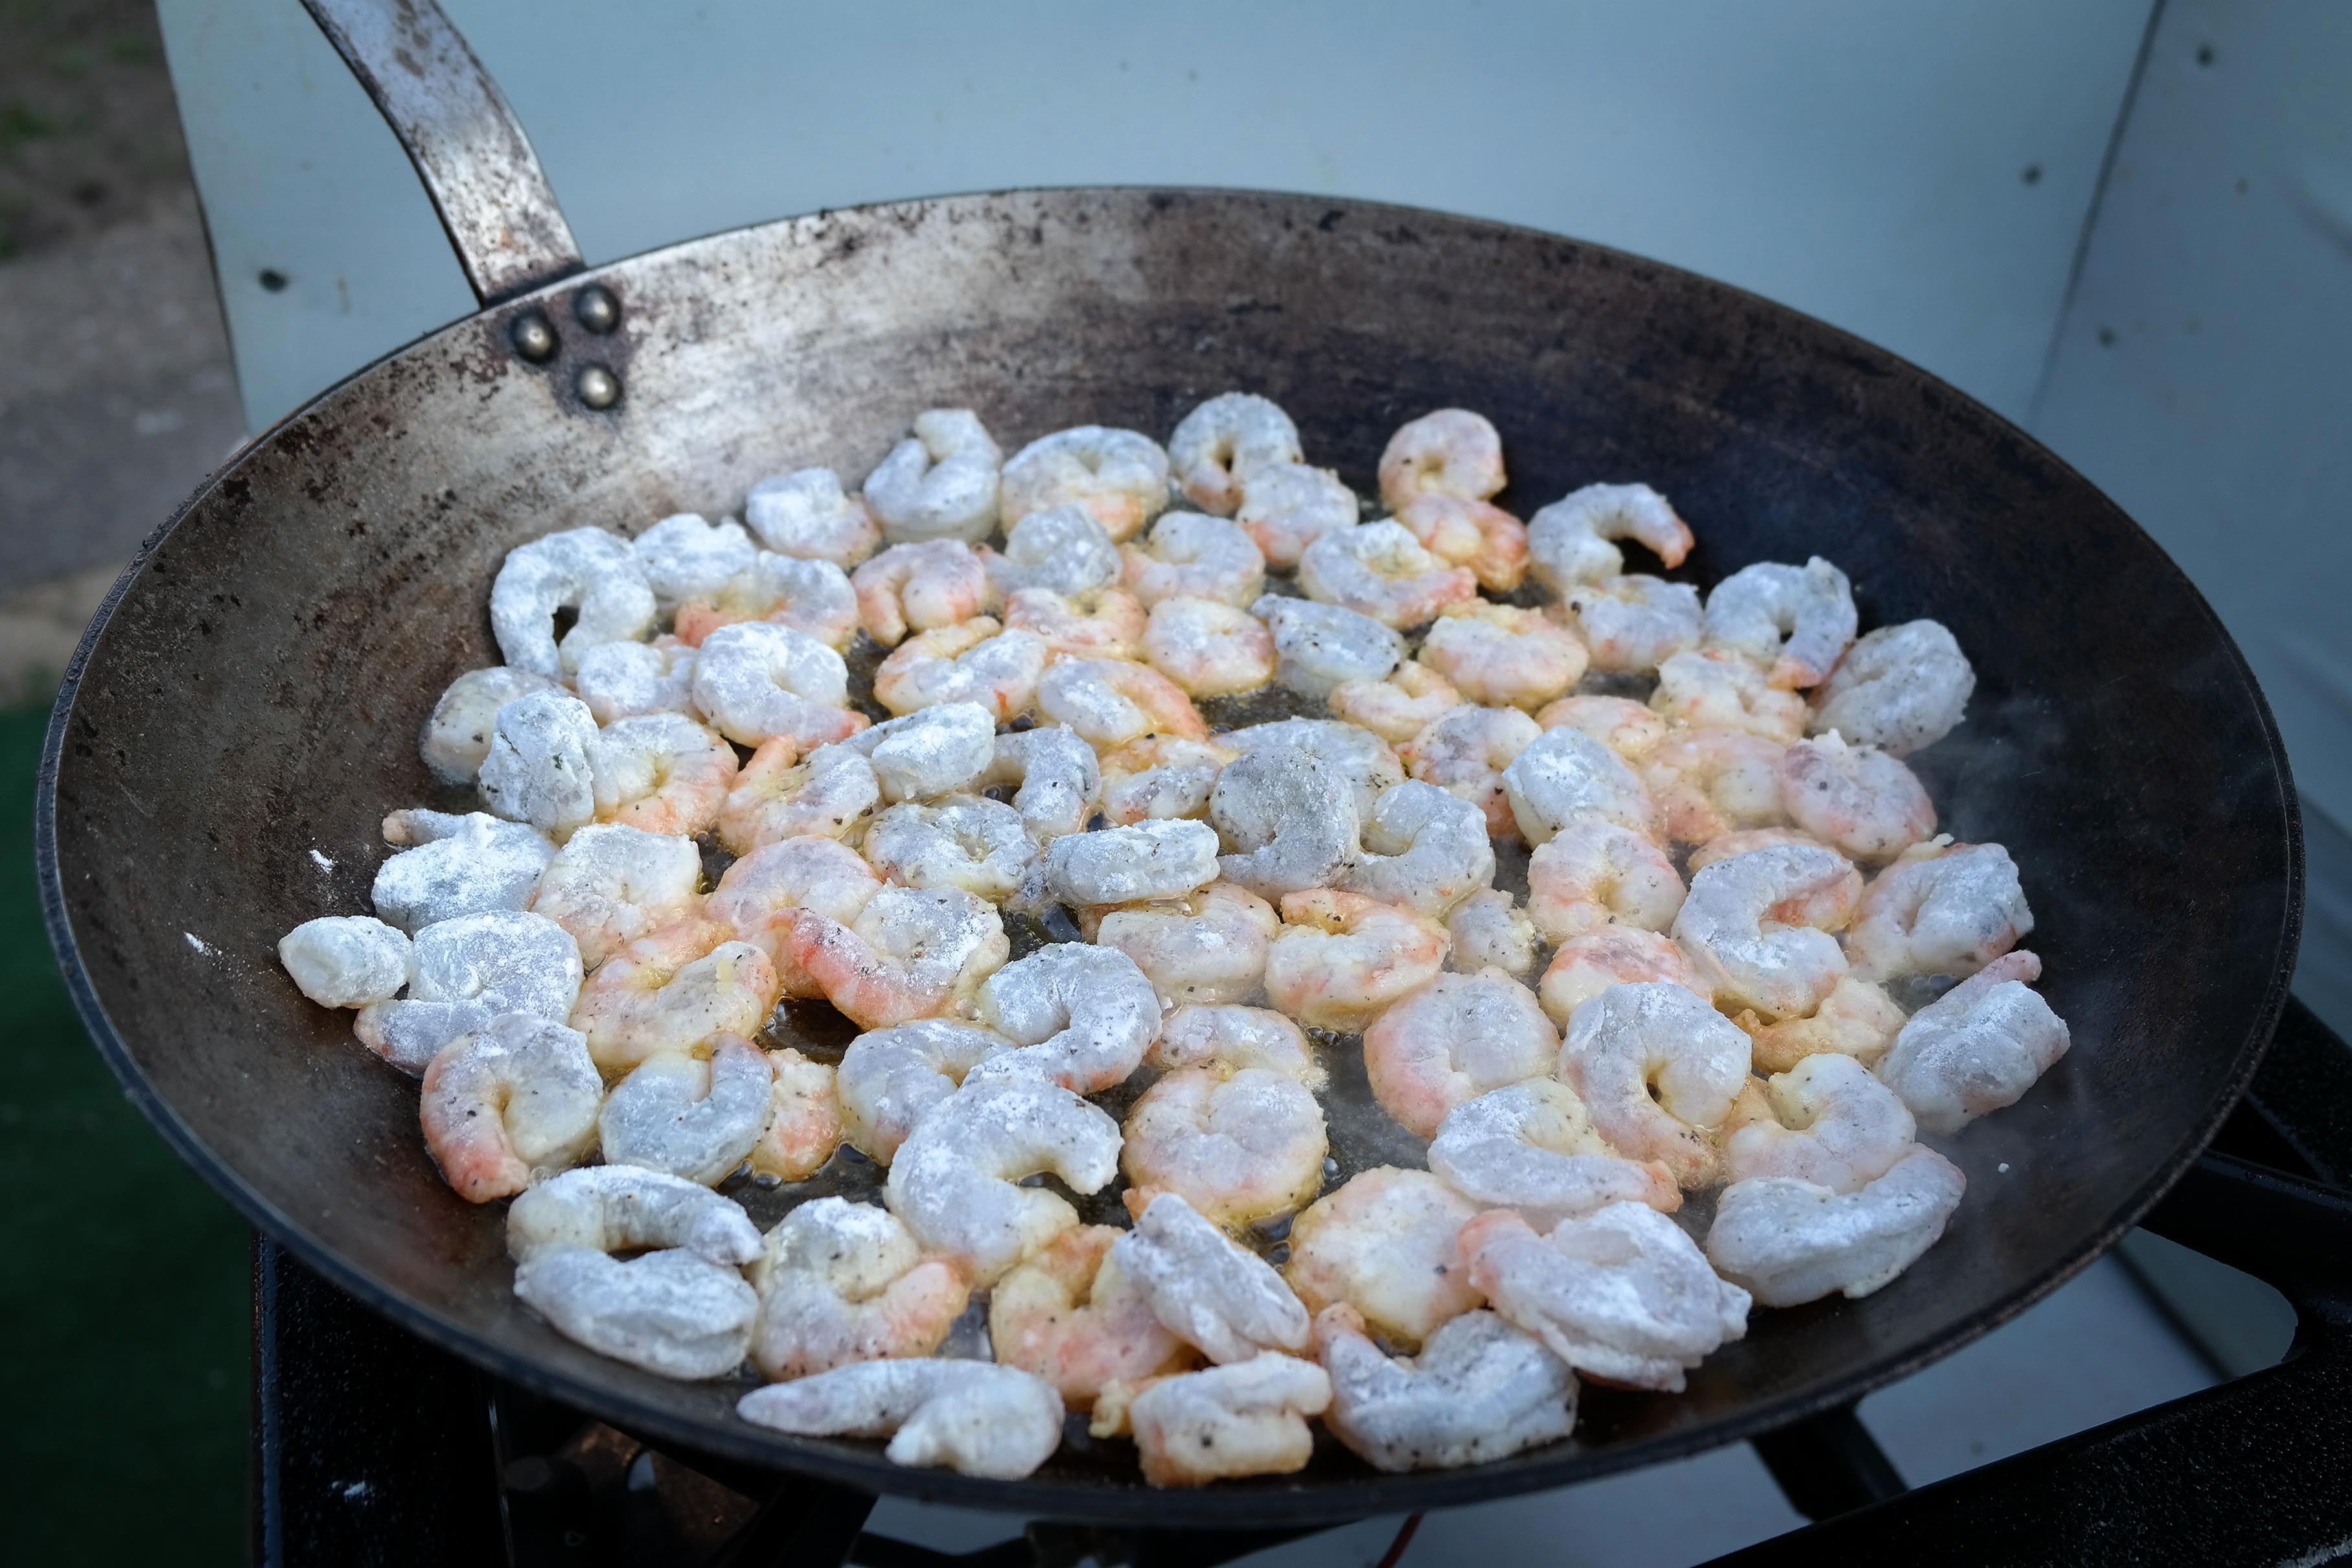
dish, food, produce, seafood, frozen, cuisine, pan, invertebrate, cook, shrimp, crustacean, crabs, fry, thawing, north sea, decapoda